Rara (service)

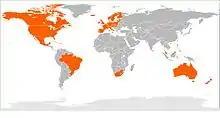
Availability of rara in the world

rara was available in 32 countries: US, Canada, UK, Ireland, France, Spain, Italy, Germany, Austria, Belgium, The Netherlands, Luxembourg, Switzerland, Sweden, Denmark, Norway, Finland, Portugal, Poland, Hungary, Czech Republic, Lithuania, Latvia and Estonia, Mexico, Brazil, Australia, New Zealand, Singapore, Hong Kong, Malaysia and South Africa. rara individually tailors its music service for every territory, with local language support and a localised music catalogue for each country.